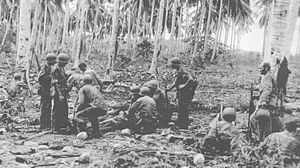
Kampene ved Koli Point / Kampene
Sårede amerikanere blev behandlet og gjort klar til evakuering ved Koli Point under kampene.
Kampene ved Koli Point fra 3. – 12. november 1942 var en række kampe mellem amerikanske marine- og hærstyrker og japanske hærstyrker omkring Koli Point på Guadalcanal under slaget om Guadalcanal. De amerikanske styrker var under overkommando af Alexander Vandegrift, mens de japanske styrker var under overordnet kommando af Harukichi Hyakutake.